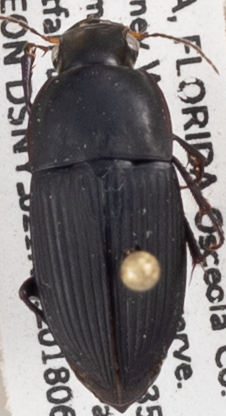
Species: Anisodactylus haplomus
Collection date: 2018-06-05
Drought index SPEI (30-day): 1.69
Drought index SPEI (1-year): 0.88
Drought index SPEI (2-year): -0.03